Gary Ablett Sr.

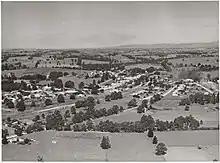
Drouin, Victoria, Ablett's hometown

Born in Drouin to Alfred and Colleen Ablett, Gary Ablett grew up in Gippsland, Victoria, alongside his four elder brothers and three sisters. Ablett displayed a love for sport at an early age, winning the state school high jump at 10 years of age. He was also awarded both club and competition best-and-fairest awards for Drouin at the under-11s, under-12s and under-14s levels.